Jacqueline Kennedy Onassis

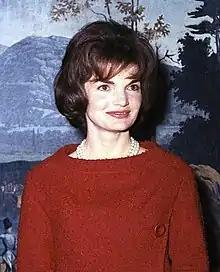
Jackie Kennedy in 1961

Jacqueline Lee Kennedy Onassis (July 28, 1929 – May 19, 1994), also known as Jackie O, was an American writer, book editor, and socialite who served as the first lady of the United States from 1961 to 1963, as the wife of President John F. Kennedy. A popular first lady, she endeared herself to the American public with her devotion to her family, dedication to the historic preservation of the White House, the campaigns she led to preserve and restore historic landmarks and architecture, along with her interest in American history, culture, and arts. During her lifetime, she was regarded as an international icon for her unique fashion choices, and her work as a cultural ambassador of the United States made her very popular globally.